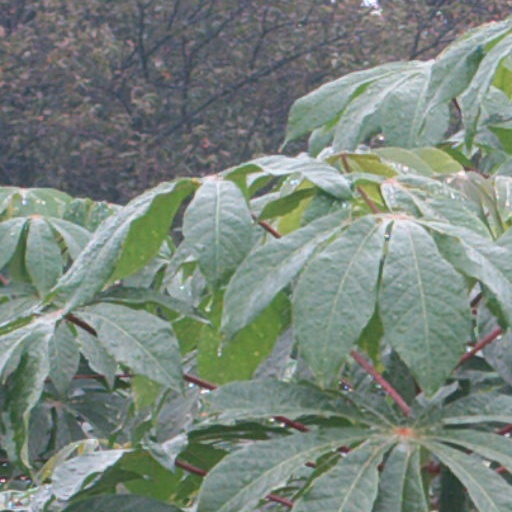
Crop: cassava